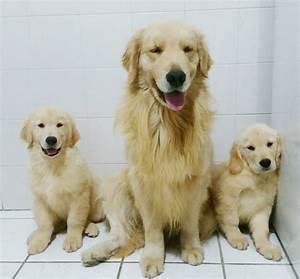
dog